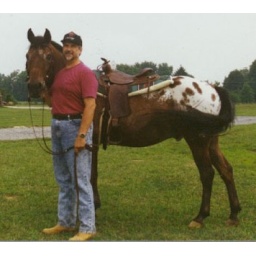
&amp;quot;Apache&amp;quot; was lost in a barn fire on Valentine's Day in 2003. The cause was arson. 24 horses died in that fire.